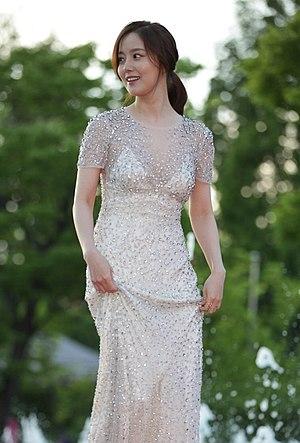
Moon Chae-won est une actrice sud-coréenne. Moon attire l'attention du public pour la première fois en 2008 dans son rôle de gisaeng dans Painter of the Wind. Elle est ensuite engagée dans Brilliant Legacy, l'un des dramas coréens. 2011 a marqué la percée de sa carrière, avec des rôles principaux dans le drama historique The Princess' Man et le blockbuster d'action War of the Arrows ; les deux sont des succès critiques et commerciaux. Moon remporte le prix de la Meilleure Nouvelle actrice aux Grand Bell Awards et aux Blue Dragon Film Awards. Parmi les autres séries télévisées notables de Moon, on peut citer le mélodrame The Innocent Man et le drama médical Good Doctor.